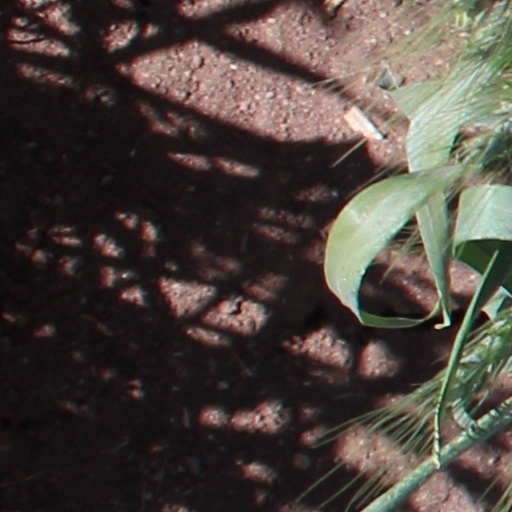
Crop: wheat